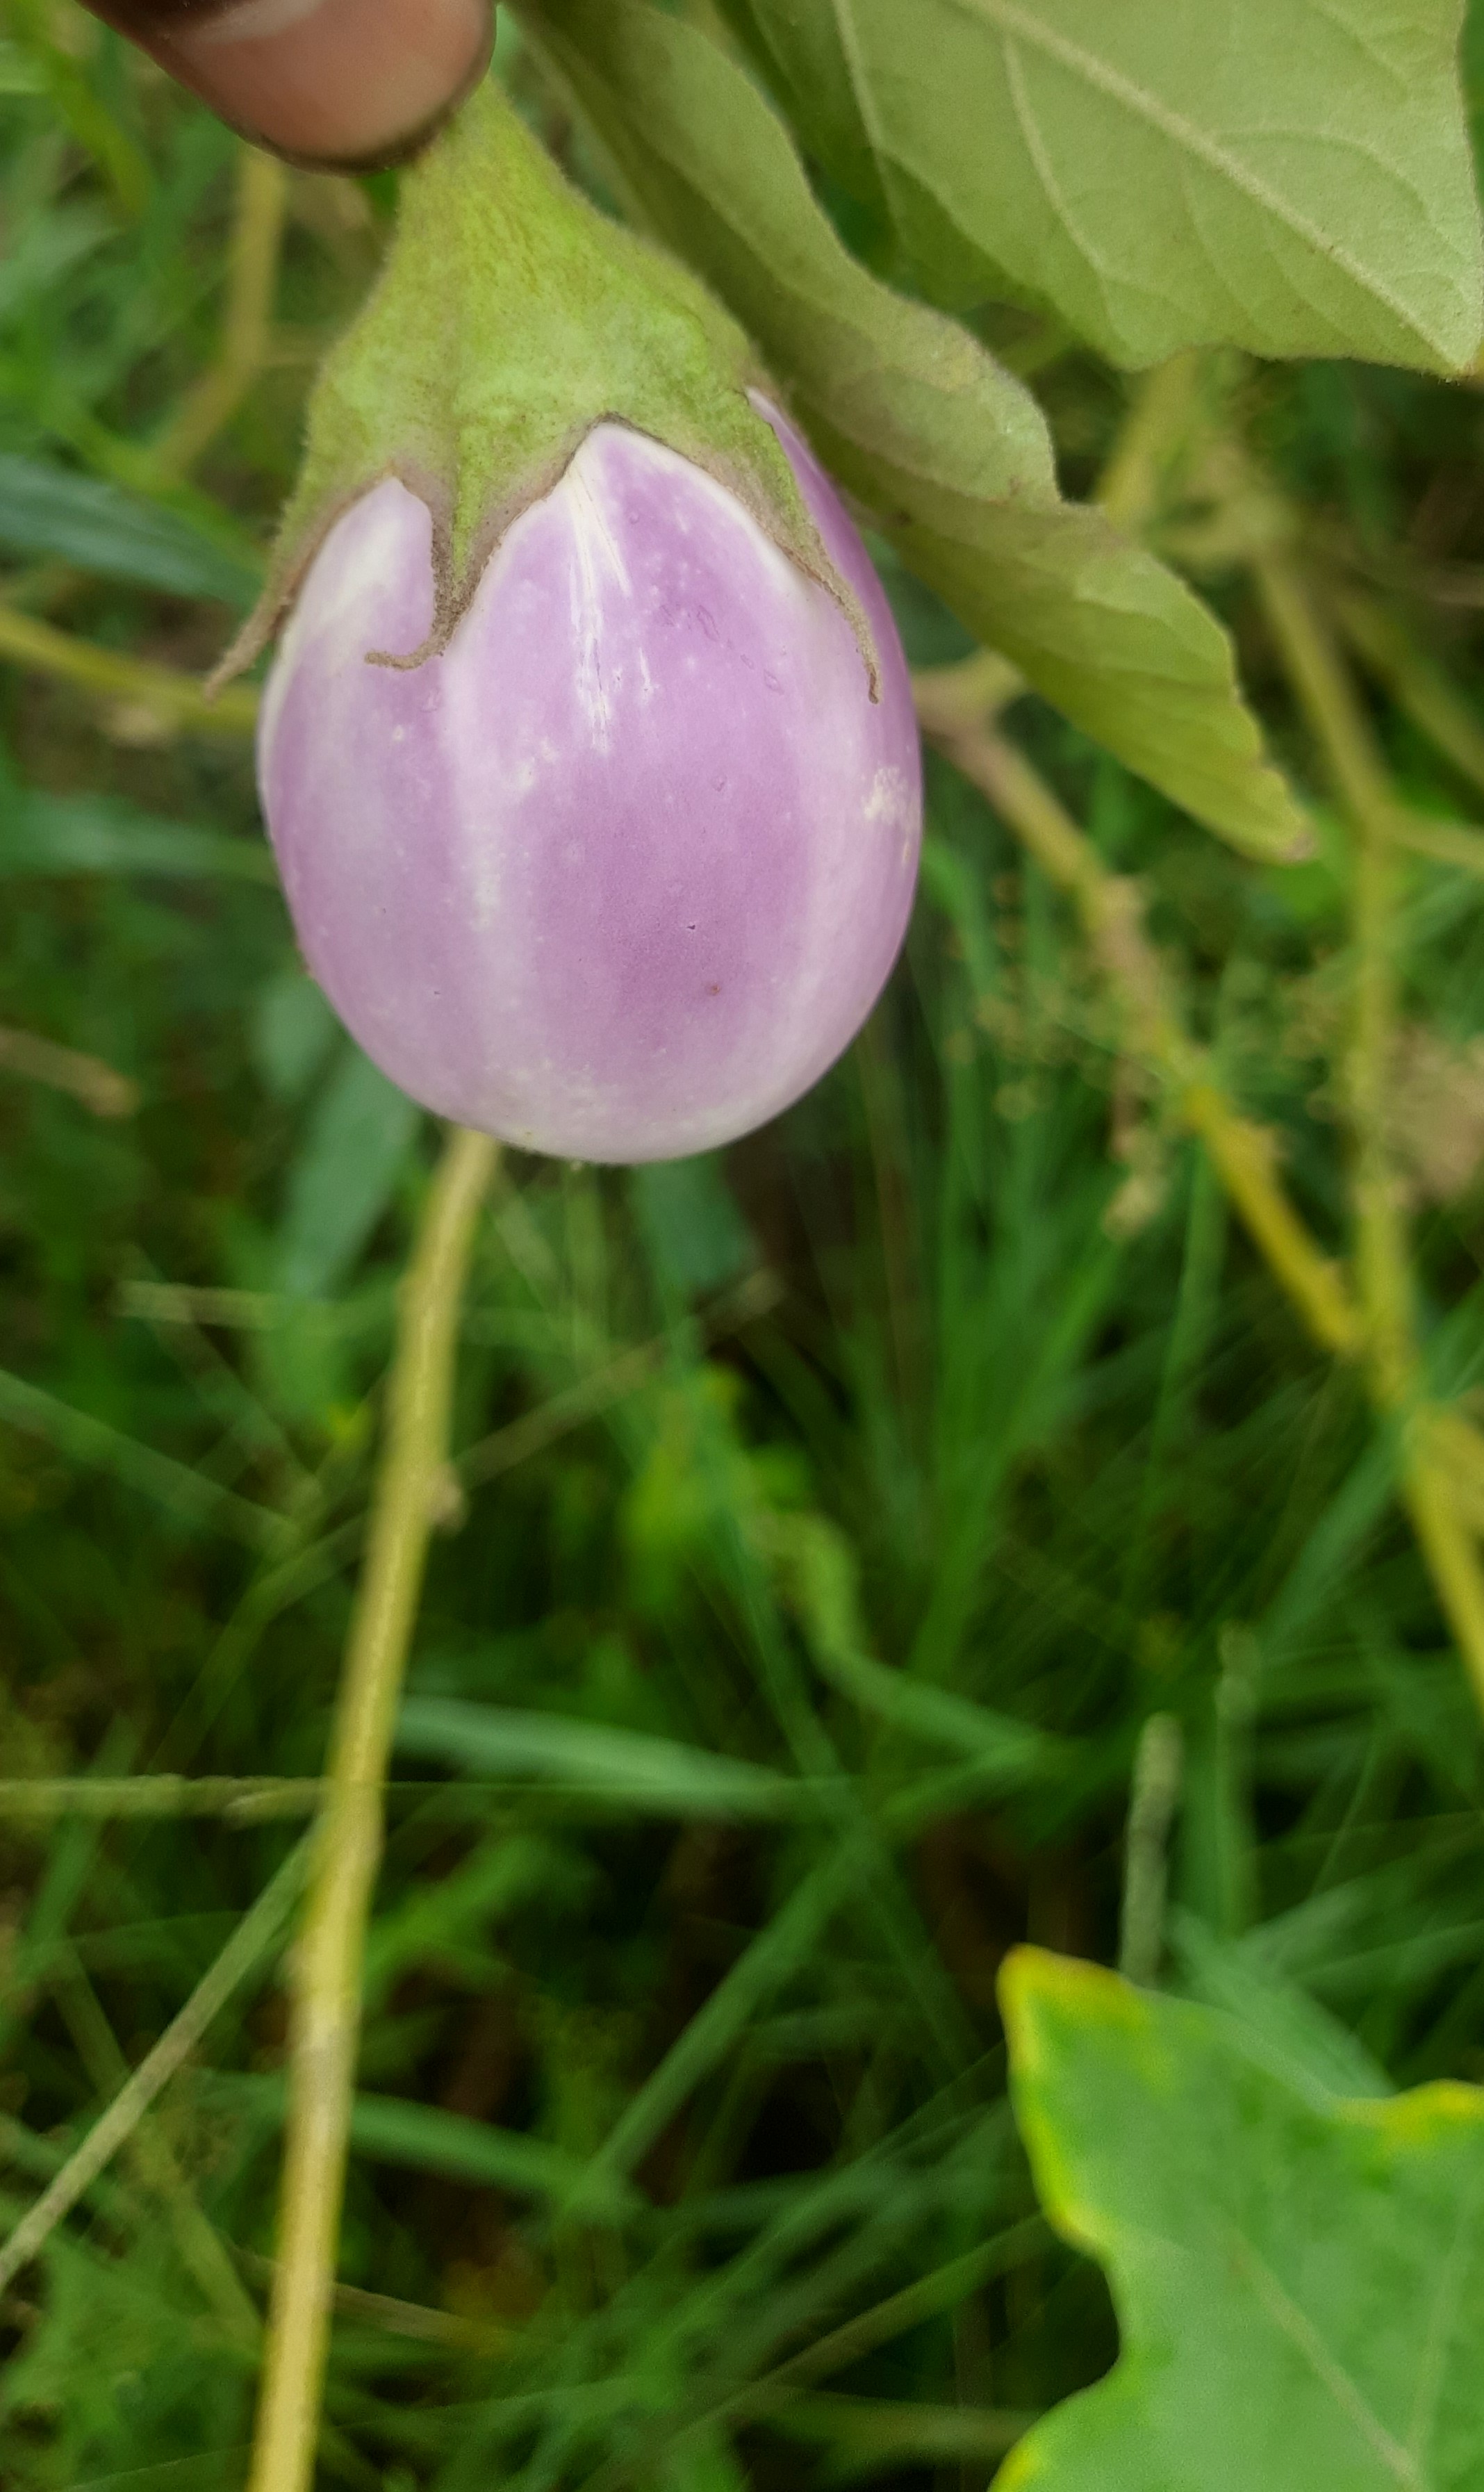
Label: Healty Brinjal